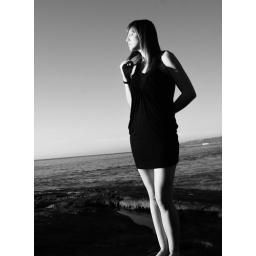
a trip to sunset beach in ocean beach, ca. with my friends. sb24 camera right, behind model.